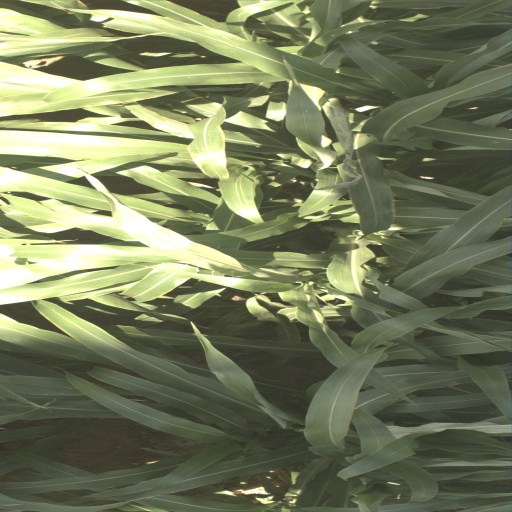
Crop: sorghum